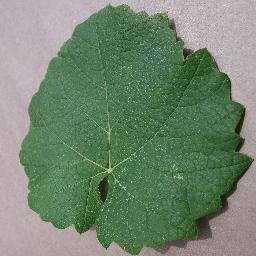
Label: Grape___healthy